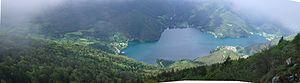
Le lac de Ledro est situé dans les montagnes autour du lac de Garde dans la province autonome de Trente.